Louis-Hippolyte Lafontaine

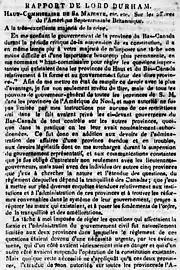
Lord Durham's Report

Following the rebellion in Lower Canada, and the similar rebellion in 1837 in Upper Canada (now Ontario), the British government decided to merge the two provinces into a single province, as recommended by Lord Durham in the Durham Report. The "Union Act, 1840", passed by the British Parliament, abolished the two provinces and their separate parliaments. It created the Province of Canada, with a single Parliament for the entire province, composed of an elected Legislative Assembly and an appointed Legislative Council. The Governor General initially retained a strong position in the government.